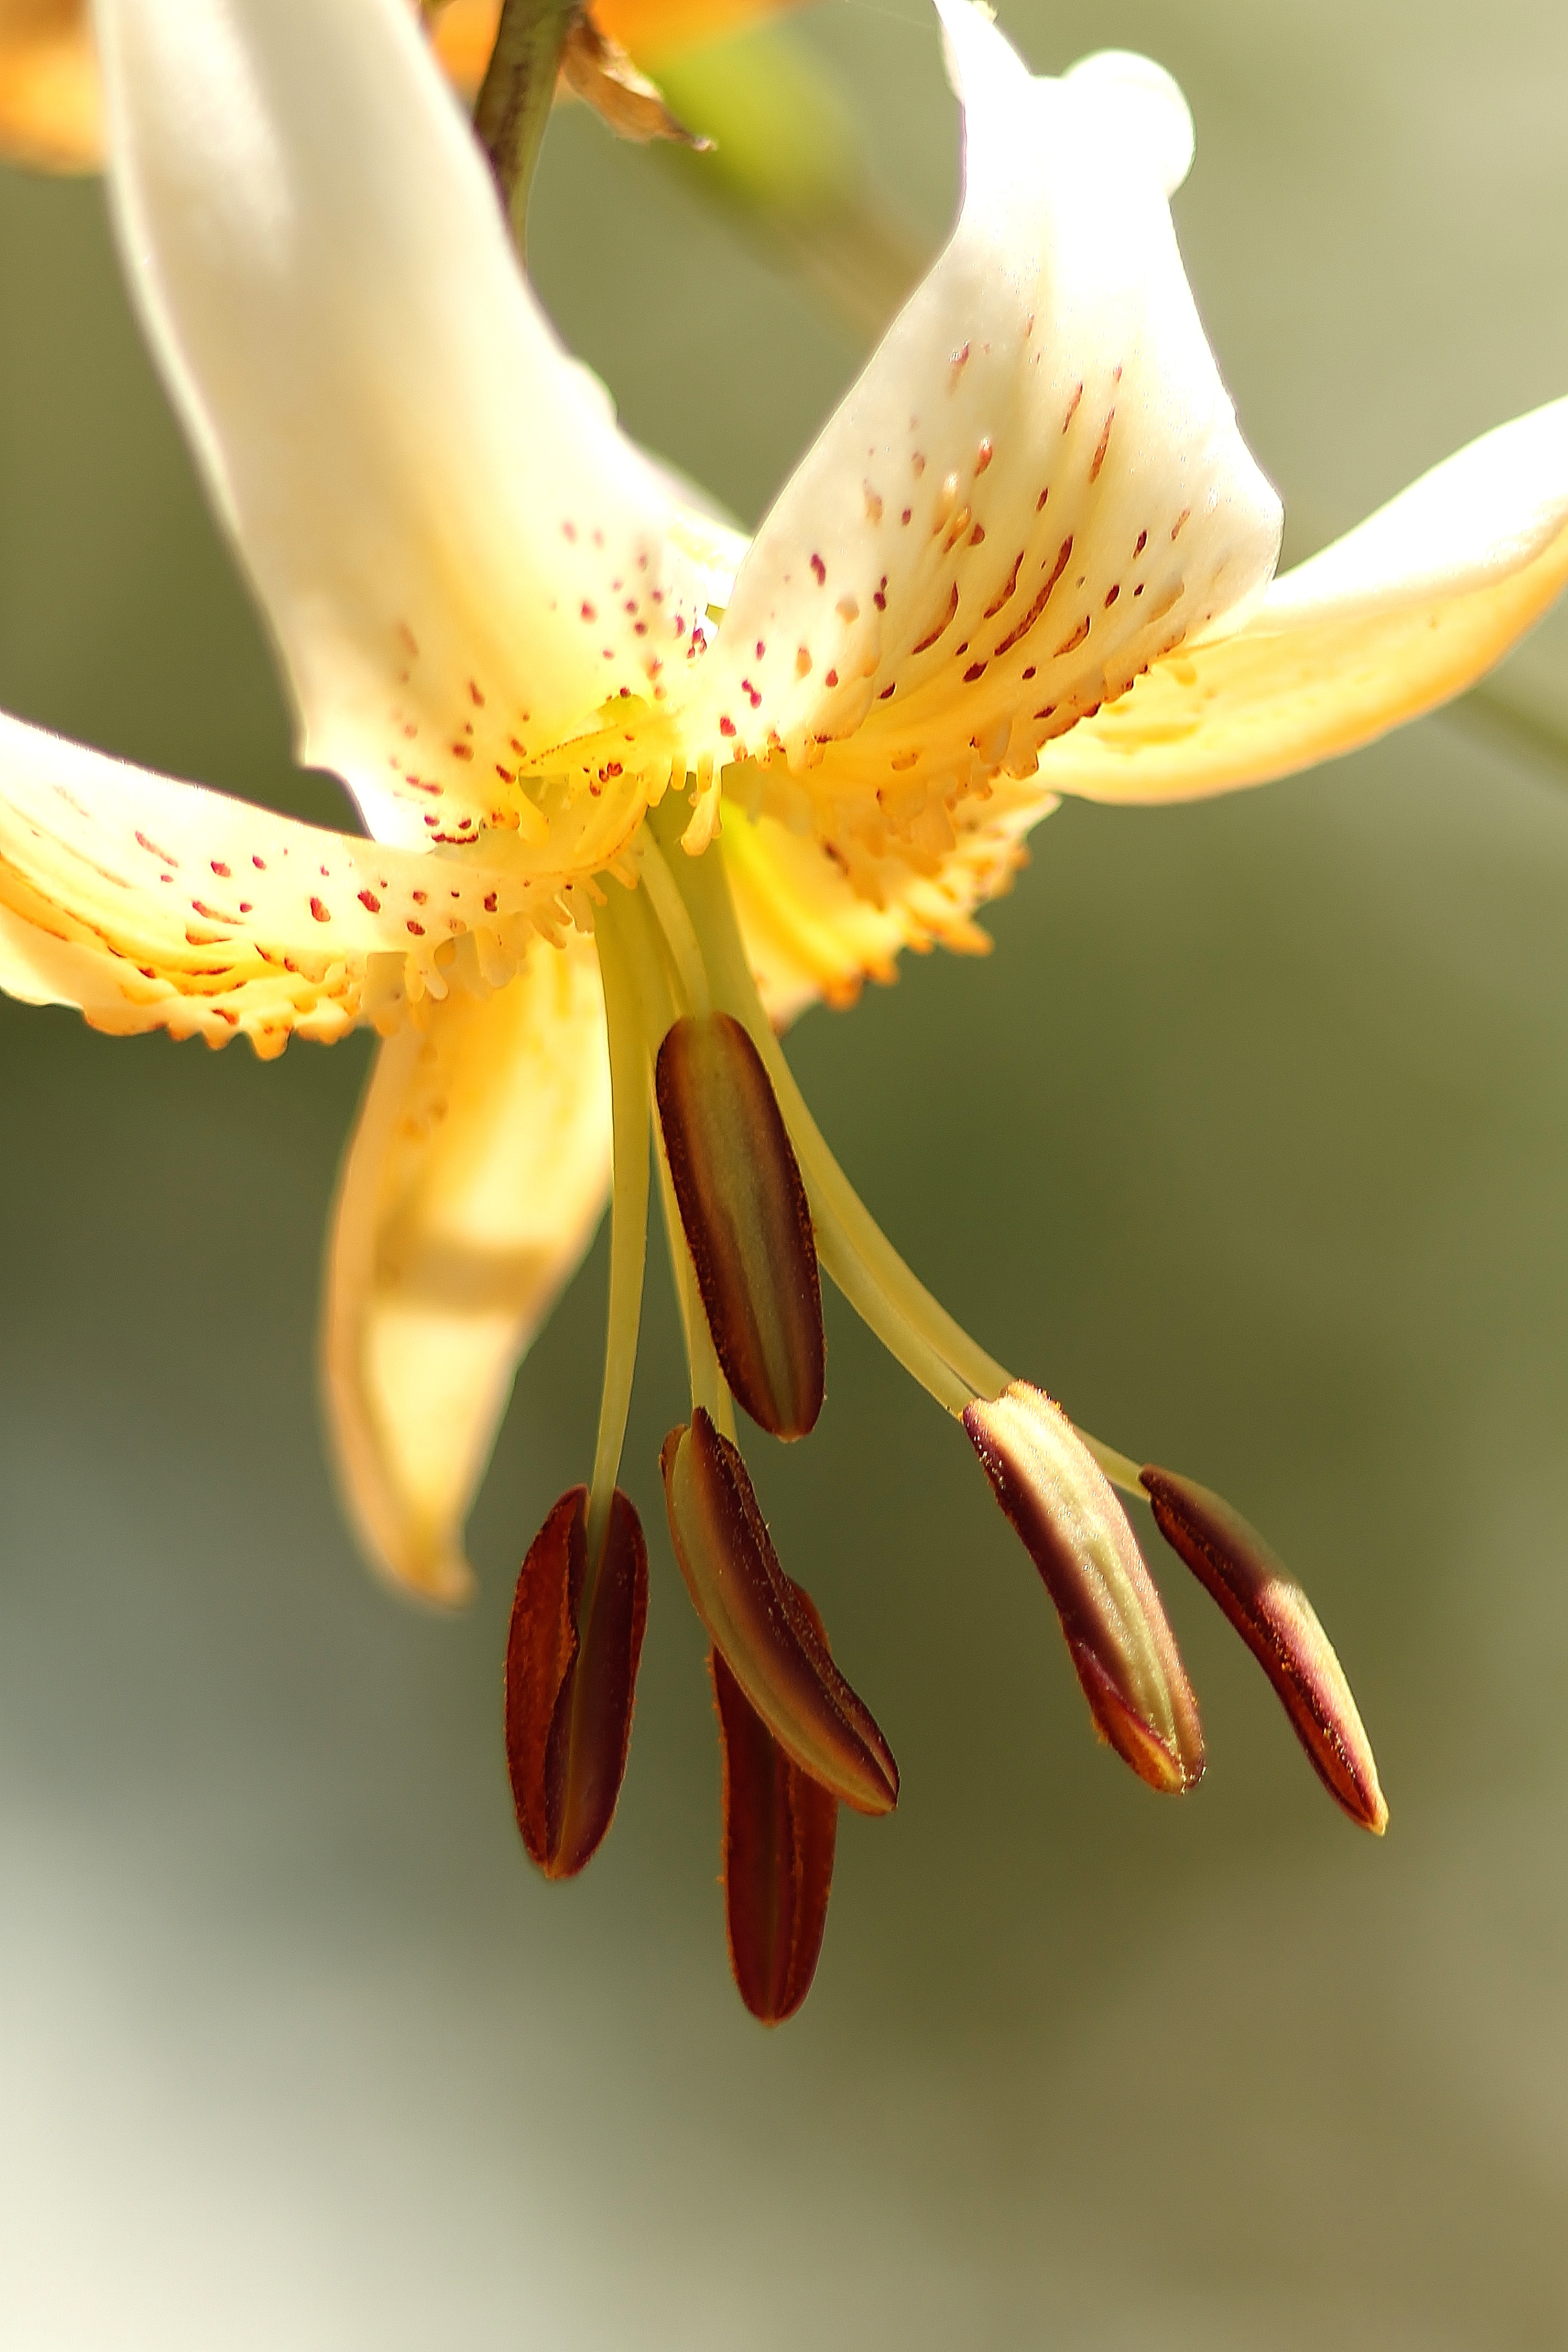
nature, blossom, plant, photography, flower, petal, rural, pollen, spring, botany, yellow, garden, flora, white flower, yellow flower, close up, lily, macro photography, flowering plant, plant stem, land plant